Phormia regina

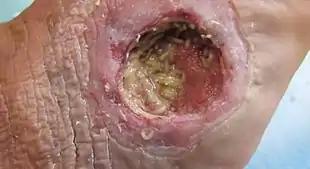
Maggot debridement therapy on a diabetic foot

"P. regina" is a very important species in medico-criminal entomology, an area in forensic entomology which uses entomologists to aid with arthropod evidence in criminal investigations. This aspect of forensic science stresses using arthropod evidence in solving crimes, often of a violent nature, through two ideal approaches to estimate "post mortem" interval (PMI). The first approach accounts for the general succession of arthropod communities, and the second considers environmental influences on the development of arthropods. With knowledge of the regional insect fauna and times of carrion colonization, the insect gathering associated with the remains can be analyzed to determine a window of time in which death took place. PMI is a critical aspect of criminal investigations following recovery of a corpse. PMI relies on an entomologist's ability to correlate the species or stage of development of arthropods, in this case "P. regina", to an approximation of the elapsed period between a person's death and the discovery of his/her body.